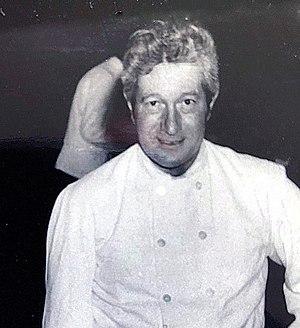
Jacques Manière du temps du 1er Pactole
La cuisson à la vapeur est un mode de cuisson très ancien dans lequel la vapeur d'eau est utilisée comme gaz caloporteur. Les aliments sont déposés dans un ou plusieurs compartiments placés au-dessus d'une eau bouillante qui peut être aromatisée ou d'un bouillon.
Jacques Manière est un chef cuisinier français dans la mouvance de la nouvelle cuisine. Il s'illustra notamment dans le domaine des cuissons avec sa cuisine à la vapeur. Autodidacte, créatif, exigeant, il a influencé de nombreux chefs qui se formèrent dans ses restaurants : Le Pactole et Dodin-Bouffant.